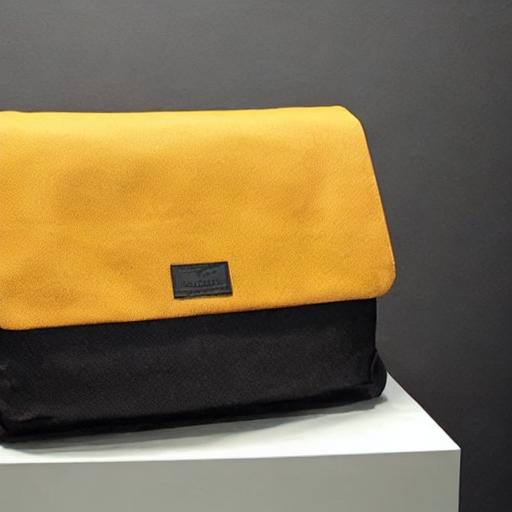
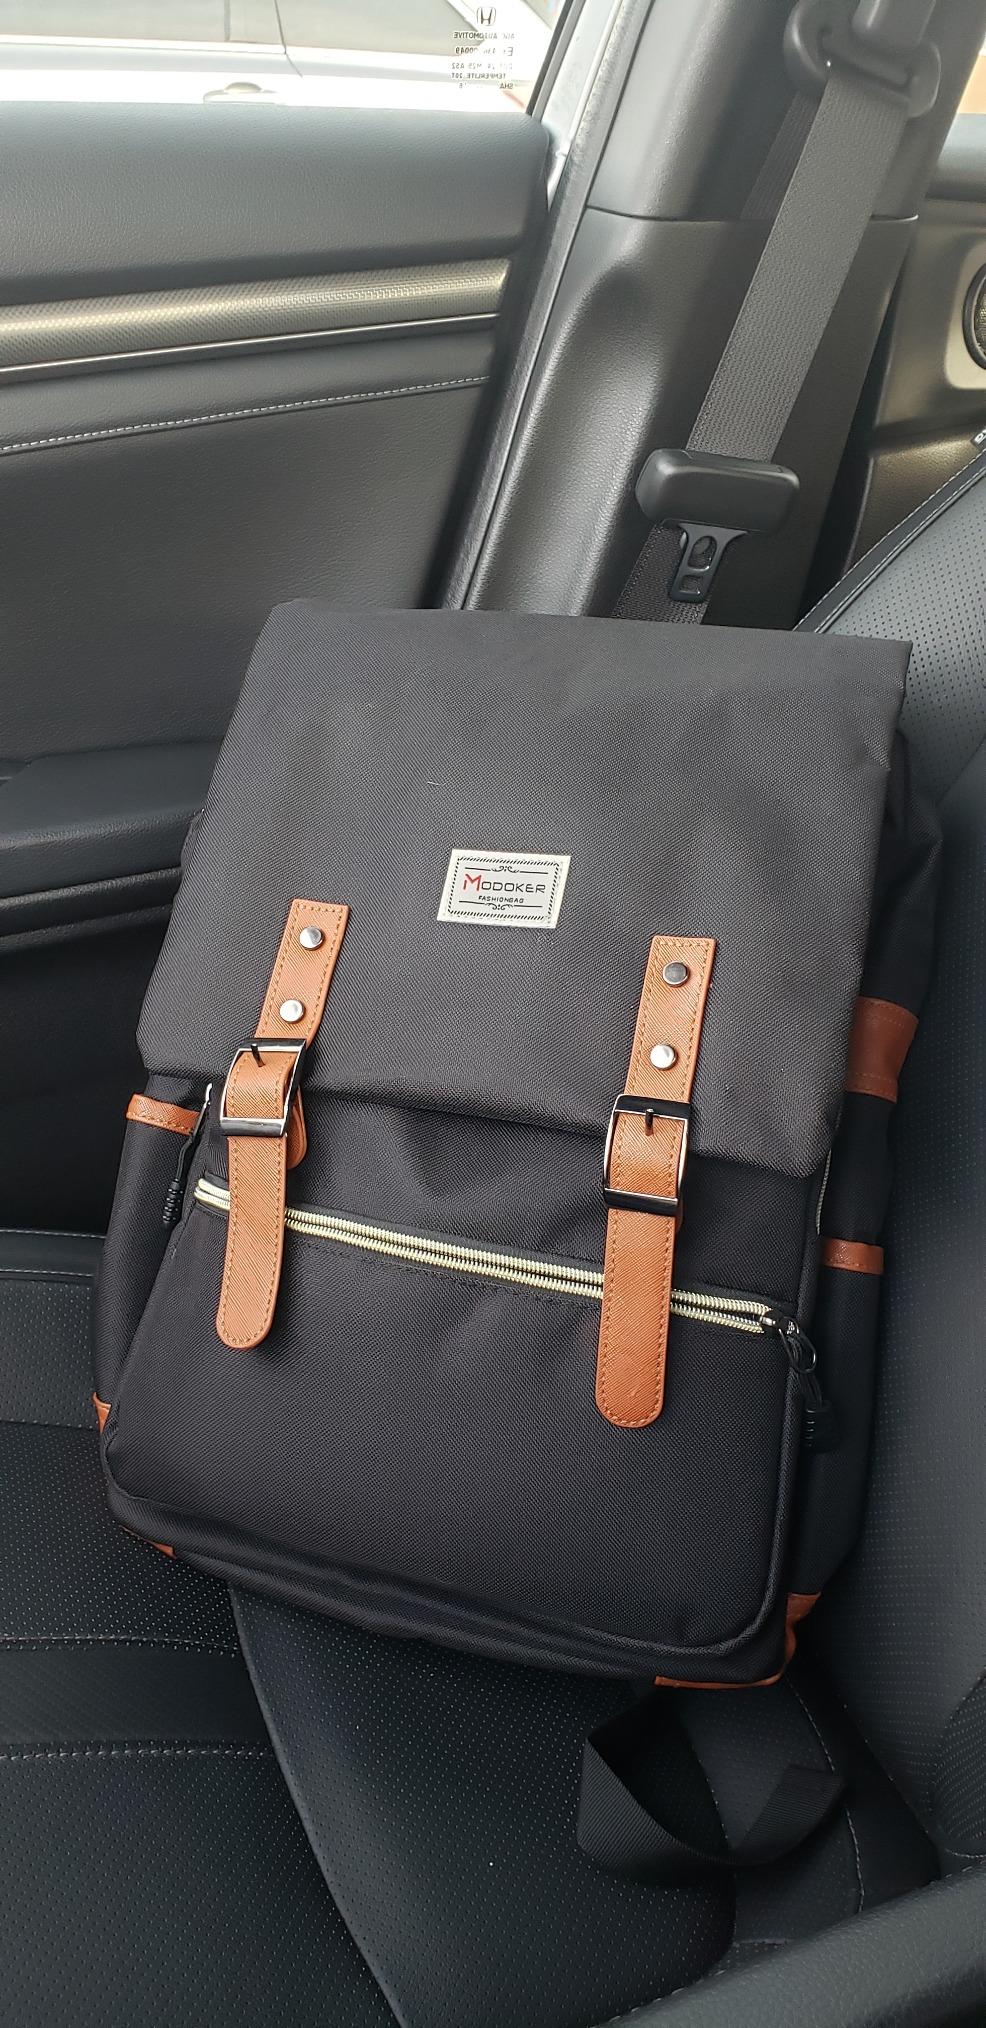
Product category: bag
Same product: no